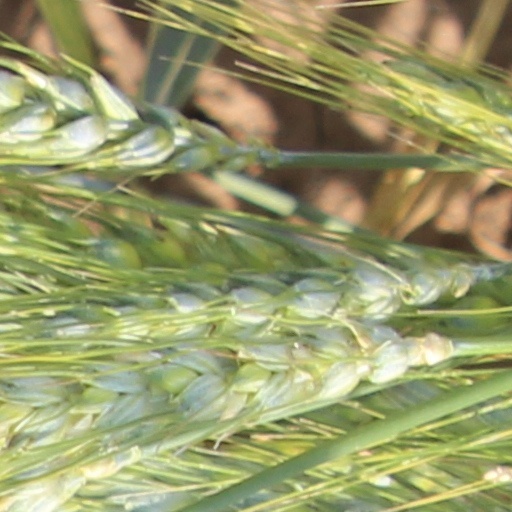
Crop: wheat